Sania Mirza

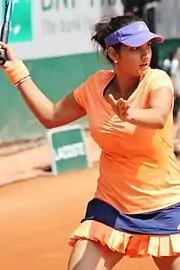
Mirza attained the No. 1 ranking in April and was seeded No. 1 at the 2015 French Open with Martina Hingis

She then could not cross the first round hurdles in her next five attempts in singles including the US Open where she lost yet another tight three setter to 23rd seed Shahar Pe'er. On two occasions Mirza scored two wins in qualifying rounds, defeated Heidi El Tabakh at Rogers Cup and Vania King at Cincinnati. She, however, continued her good run in doubles competition as she won the title at D.C. partnering Yaroslava Shvedova, defeating the second seeded Olga Govortsova and Alla Kudryavtseva in the final.